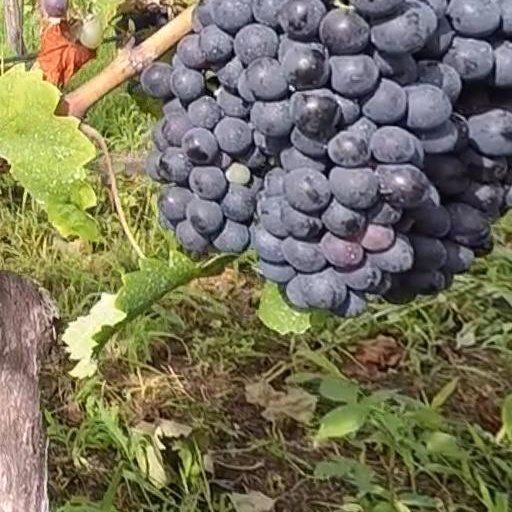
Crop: grape